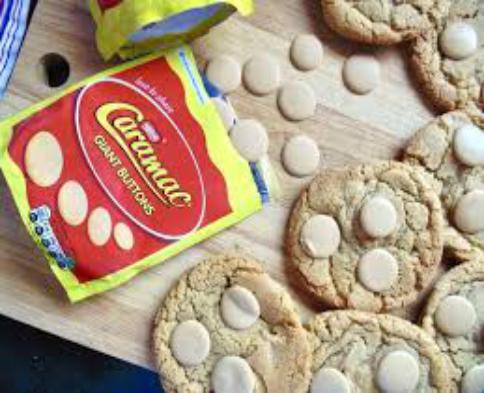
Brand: Caramac
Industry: Food